Wipeout (video game)

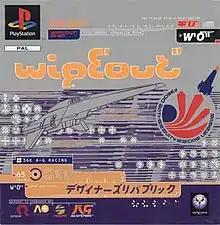
European PlayStation cover art

Wipeout (stylised as wipE′out″) is a 1995 racing video game developed and published by Psygnosis for the PlayStation. The first installment in the "Wipeout" series, it was a launch title for the PlayStation in Europe. It was ported to DOS, followed by Sega Saturn the next year. Psygnosis' parent company, Sony Computer Entertainment, re-released the game for the PlayStation 3 and PlayStation Portable via the PlayStation Network in 2007.